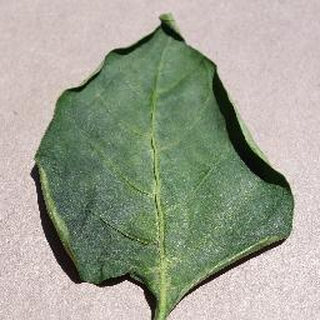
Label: healthy_bell_pepper